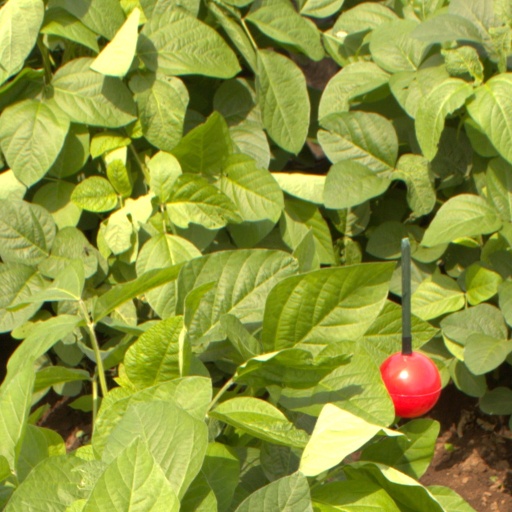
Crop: soybean